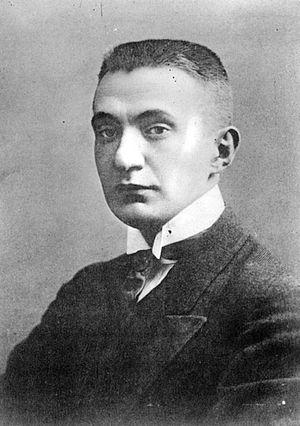
Les Portraits d'Alexandre Kerenski sont deux tableaux peints par le peintre russe Ilia Répine en 1917-1918.